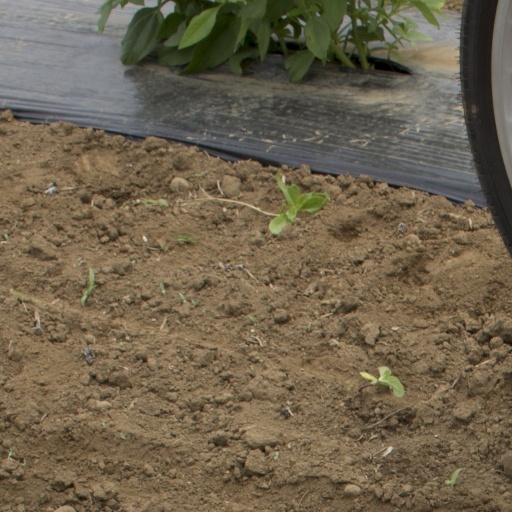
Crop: Jerusalem artichoke